Question: Who is wearing a yellow sweatshirt?
Tambaya: Wanene yake sanye da suwaita ruwan ɗorawa?
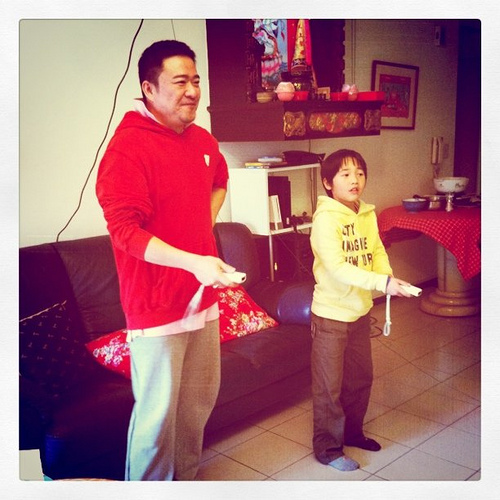
Answer: The boy.
Amsa: Yaron.